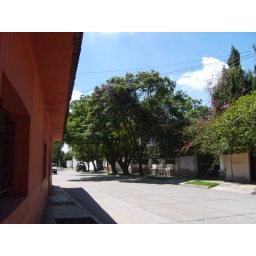
tree near my professor's house